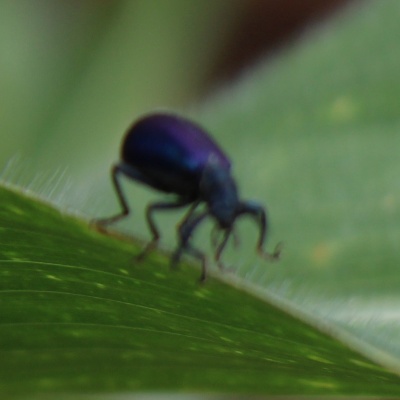
Crop: Maize
Condition: leaf beetle